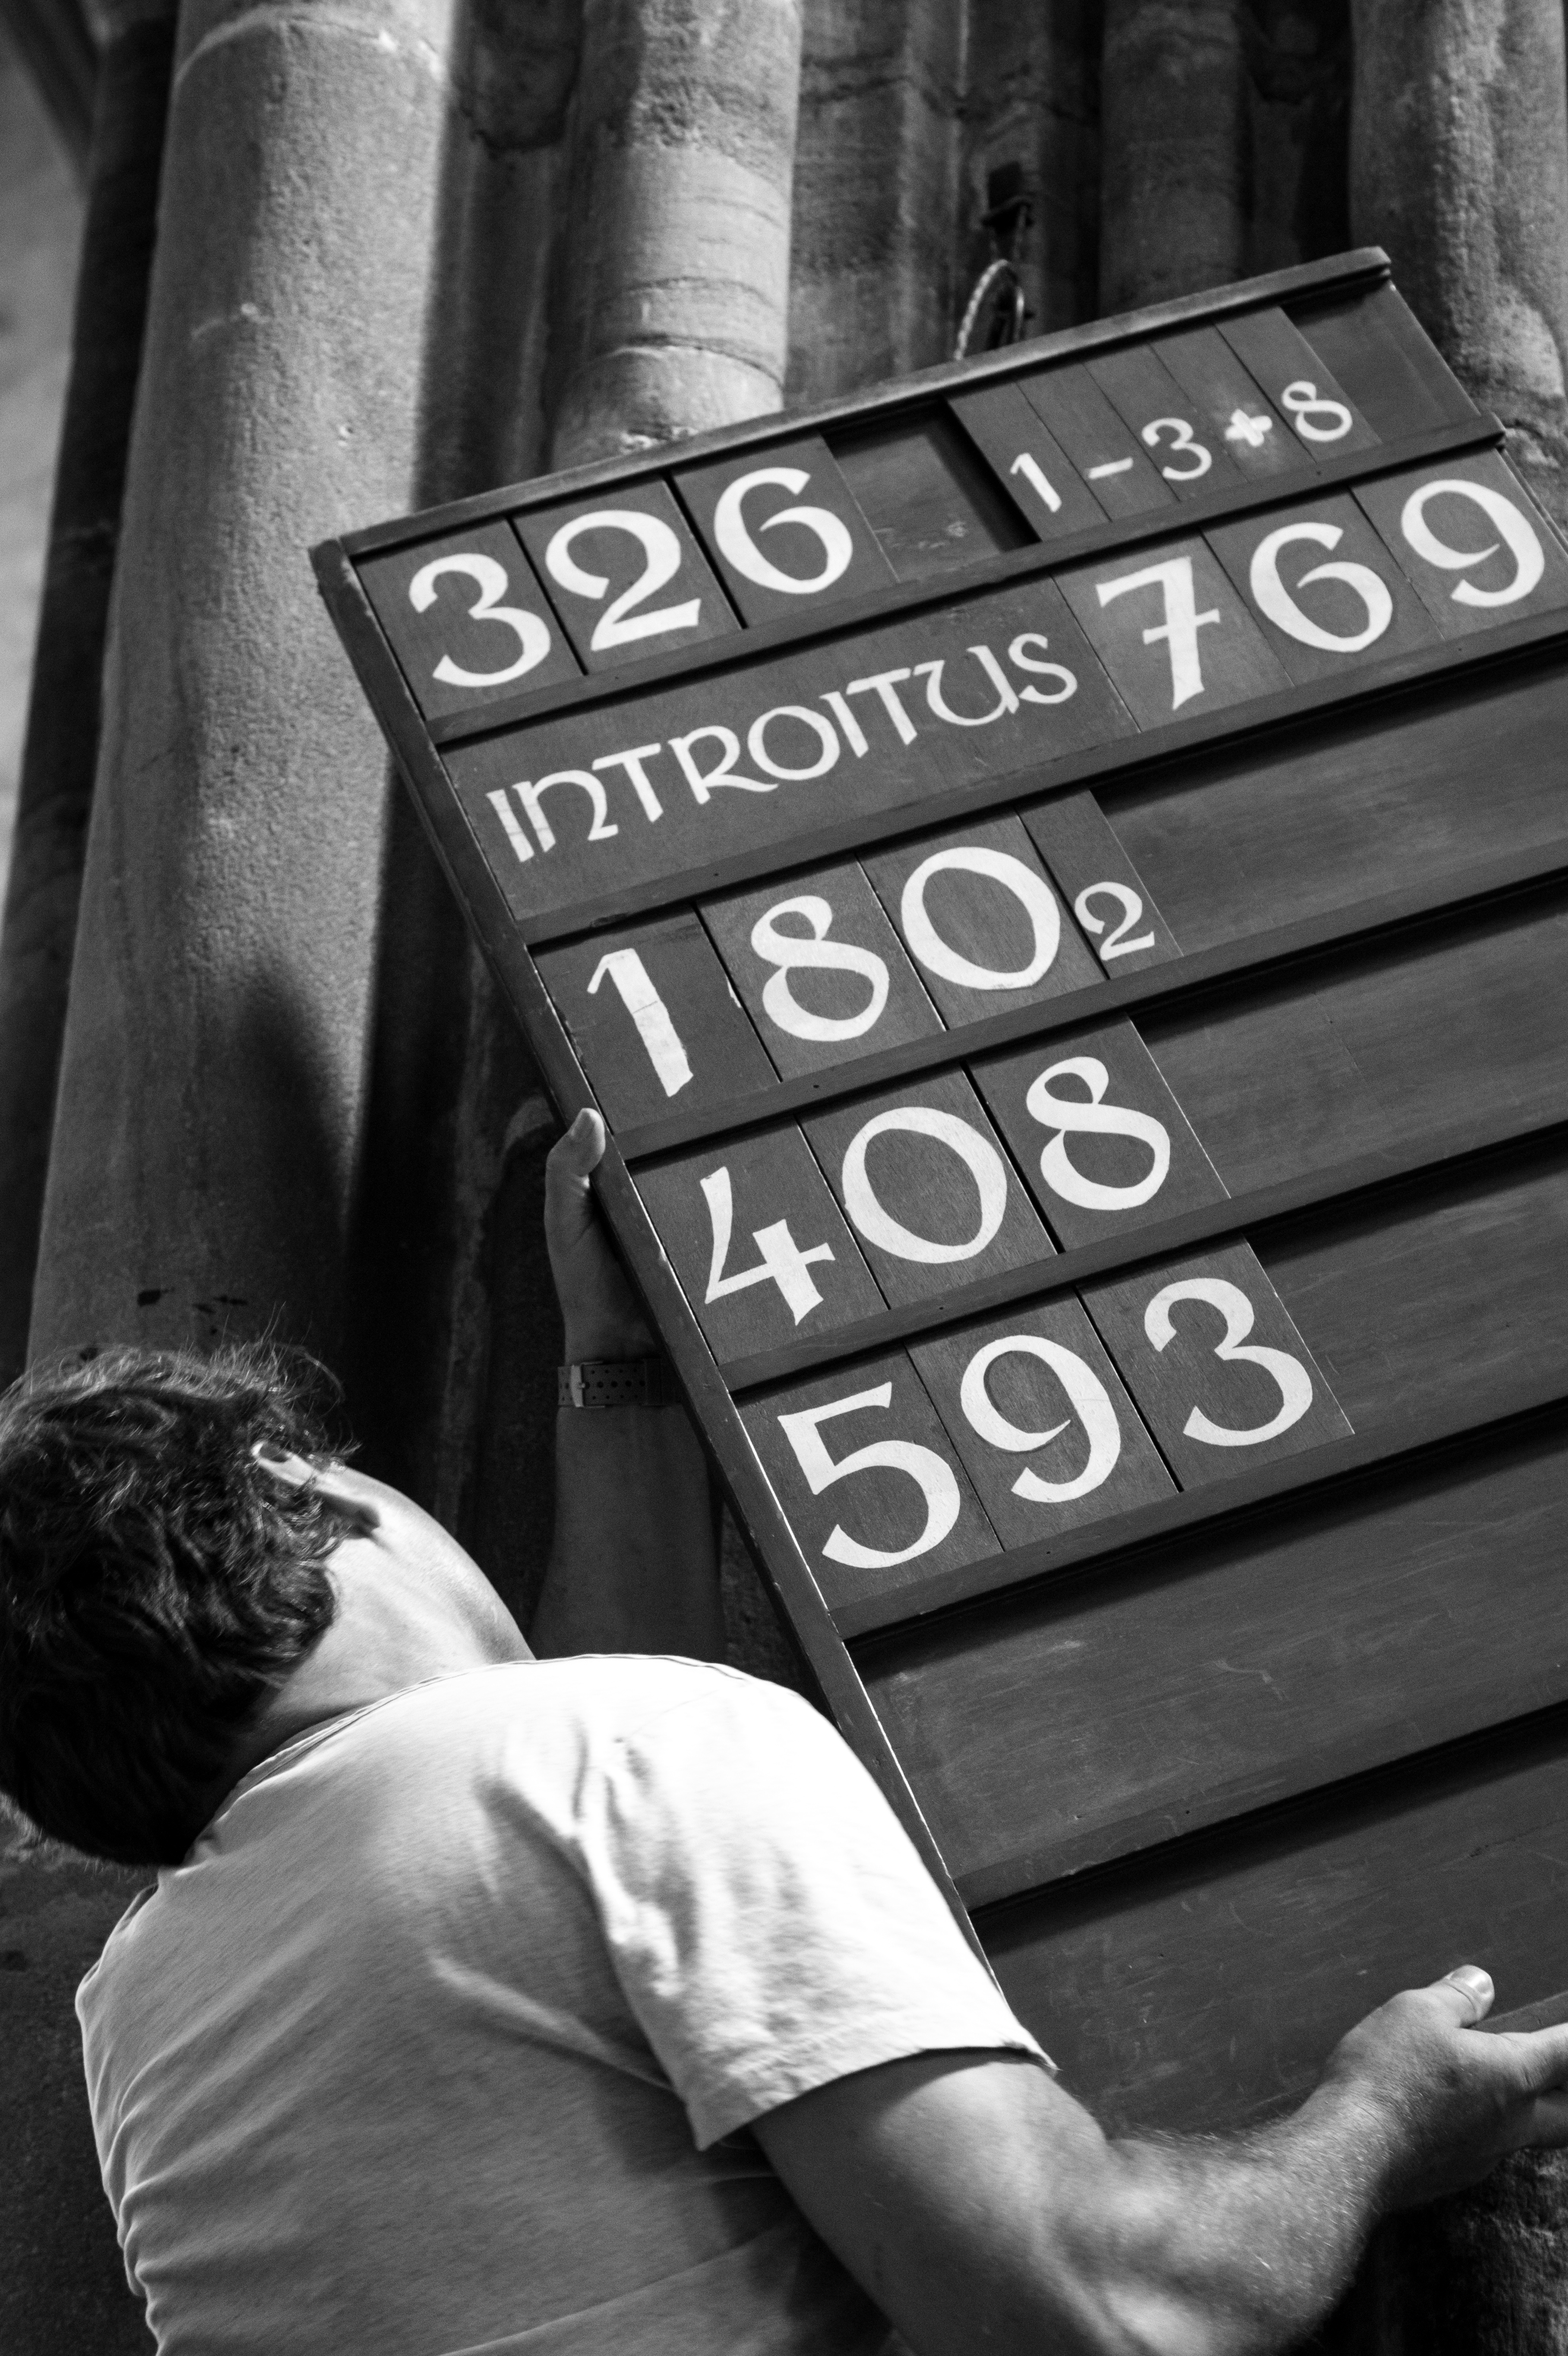
hand, black and white, white, street, photography, boy, number, black, monochrome, candid, display, altar, latin, photograph, chruch, emotion, strasenfotografie, nuremberg, server, sonystreetphotographer, lorenzkirche, n rnberg, acolyte, monochrome photography, film noir